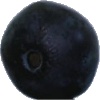
Label: Blueberry 1